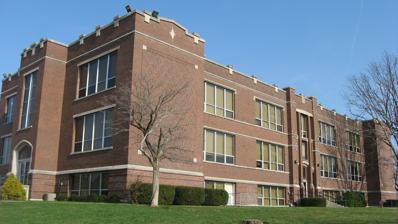
Building: Jerman School
Country: United States of America
Year built: 1914
United States historic place Jerman School U.S. National Register of Historic Places Jerman School, December 2011 Show map of Indiana Show map of the United States Location 316 W. Walnut St., Greensburg, Indiana Coordinates 39°20′32″N 85°29′13″W / 39.34222°N 85.48694°W / 39.34222; -85.48694 Area 2 acres (0.81 ha) Built 1914 ( 1914 ) Architect Foltz, Herbert; Pulse and Porter Architectural style Tudor Revival MPS Indiana's Public Common and High Schools MPS NRHP reference No. 05001017 Added to NRHP September 15, 2005 Jerman School is a historic school building located at Greensburg , Decatur County, Indiana . It was built in 1914, and is a two-story, Tudor Revival style steel frame building on a raised foundation. It is sheathed in brick with limestone trim and consists of two projecting end bays, two classroom wings, and the central entrance bay.  The building was renovated in 2003 to house senior apartments. It was added to the National Register of Historic Places in 2005. References